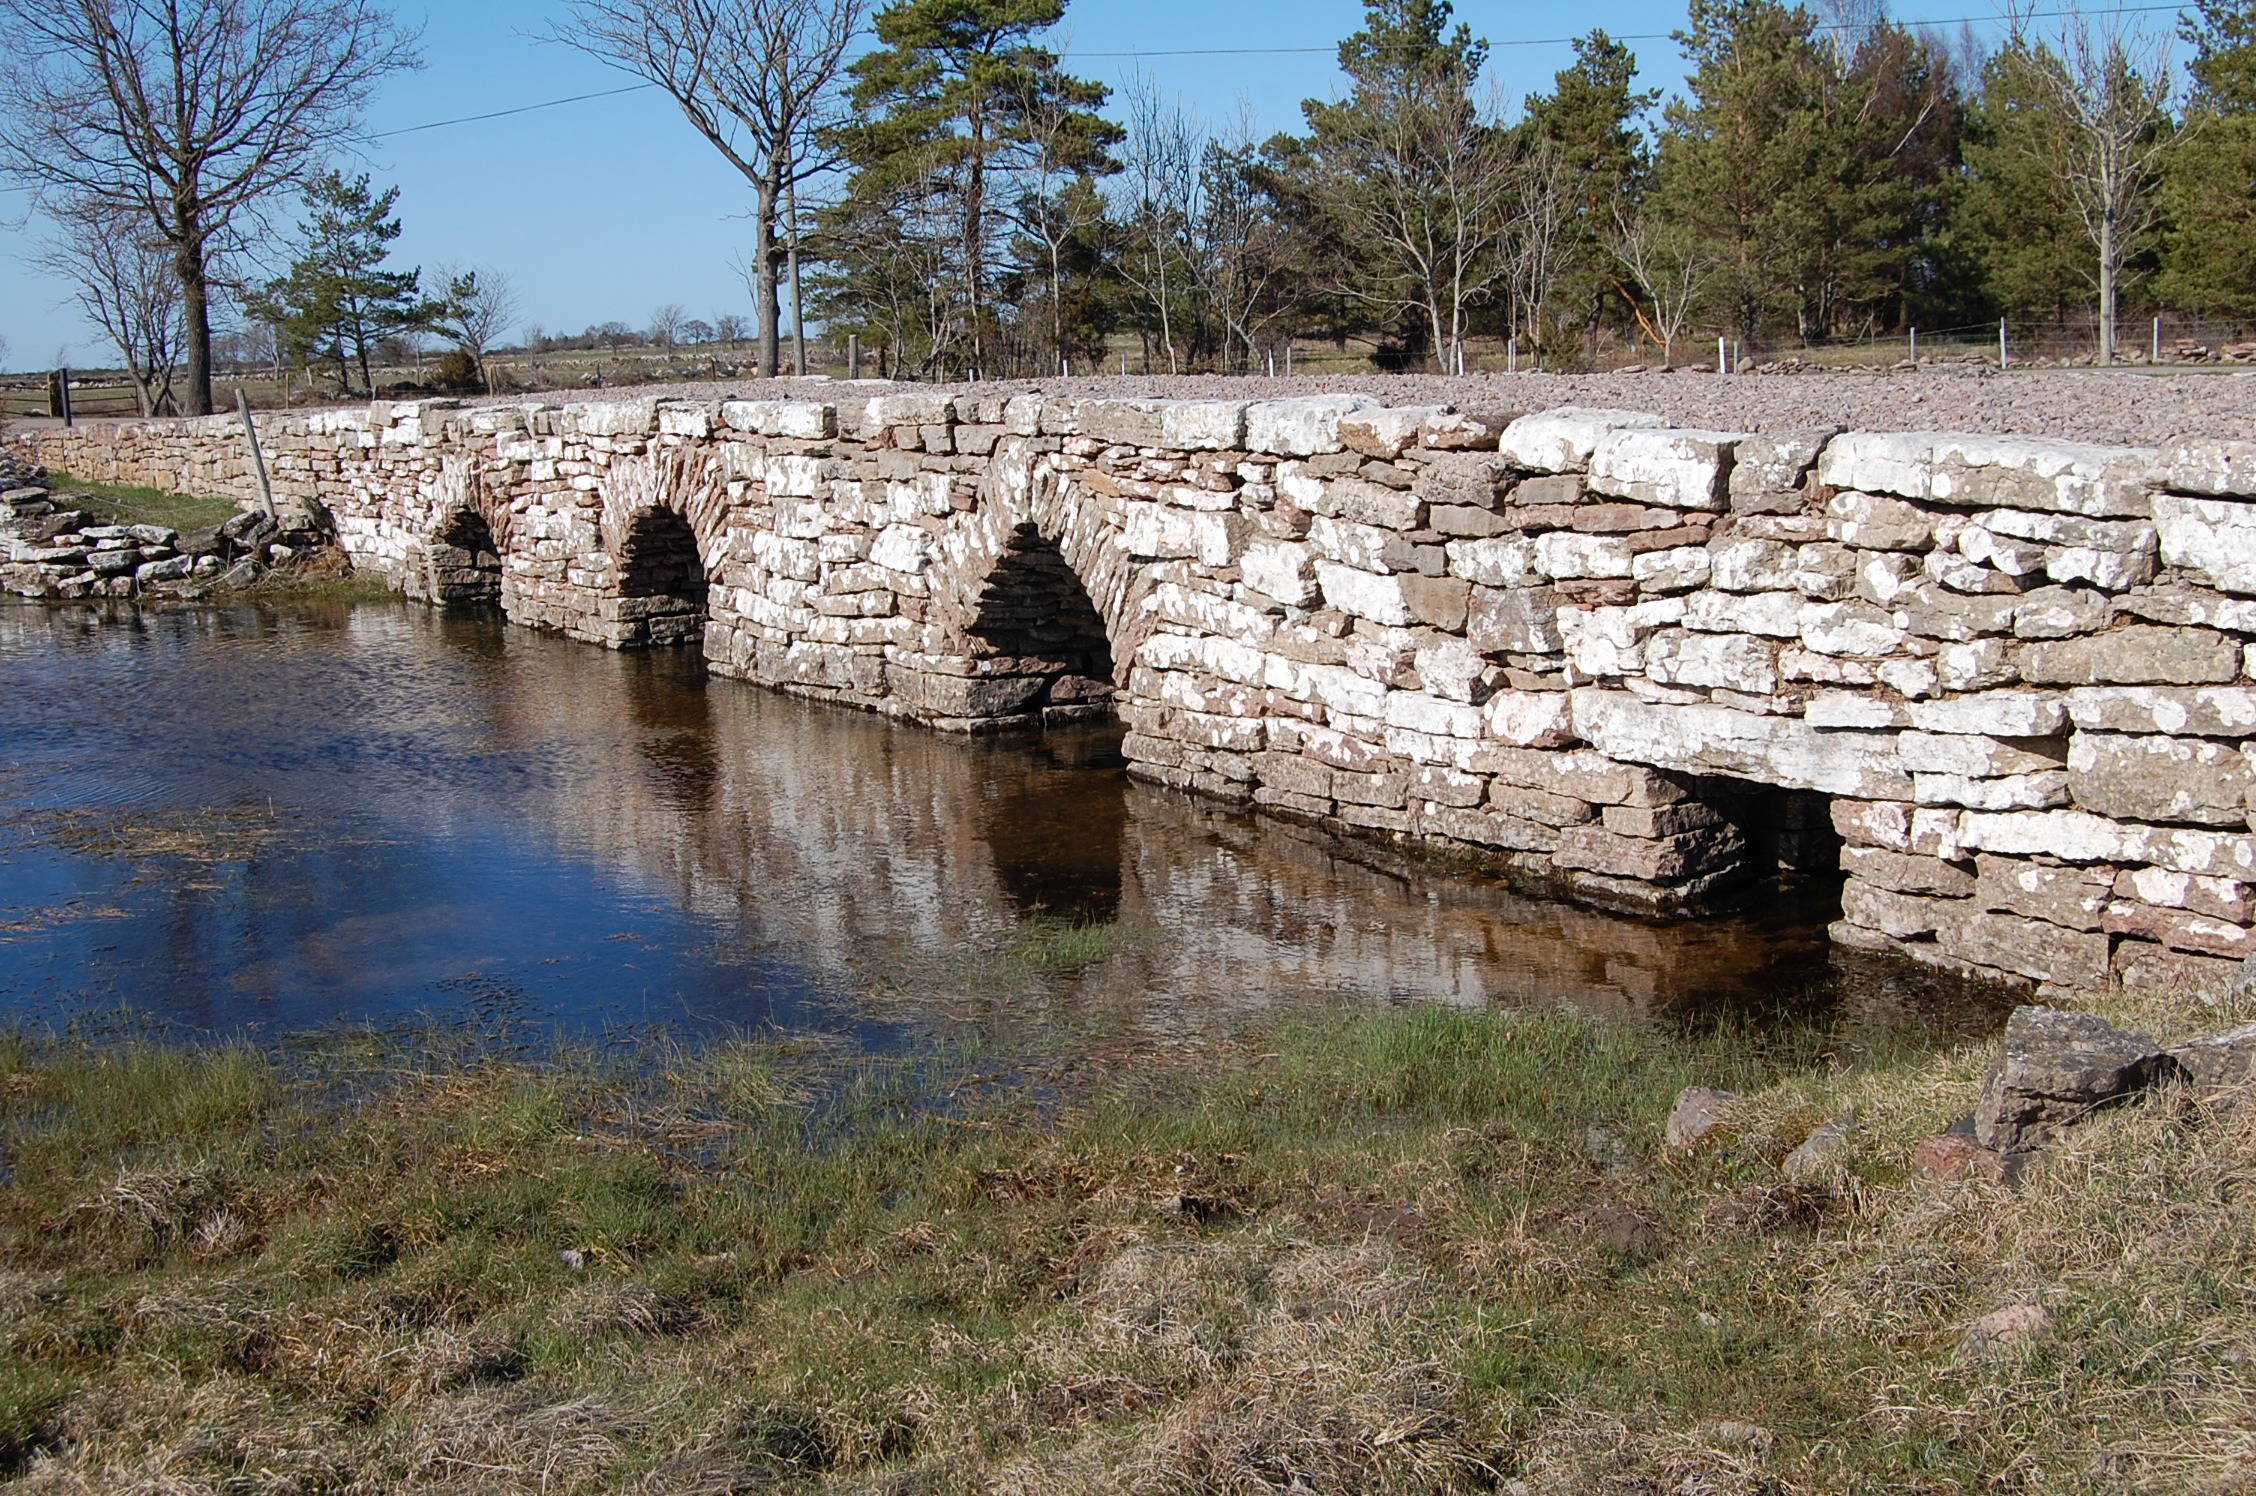
nature, bridge, river, stone, reservoir, waterway, ruins, a, historical, bro, ancient history